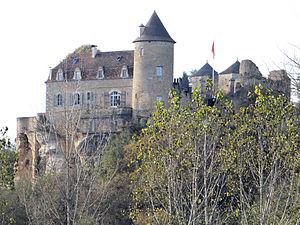
Château de Milhac
Milhac est une commune française, située dans le département du Lot en région Occitanie.